Red Bull Bragantino

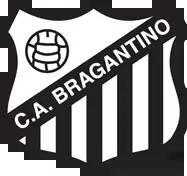
Former badge of Clube Atlético Bragantino.

In 1949 the club played in the Campeonato Paulista Second Division for the first time. In 1965, Bragantino was promoted to the Campeonato Paulista First Division for the first time. In 1966, however, the club was relegated to the Campeonato Paulista Second Division.